Martin Barrett House

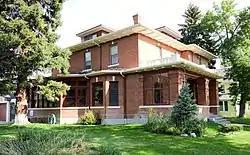

The Martin Barrett House, at 733 S. Pacific in Dillon, Montana, USA, was built in 1912. It was the retirement home of the politician and pioneer rancher Martin Barrett and his wife. It was listed on the National Register of Historic Places in 1987.